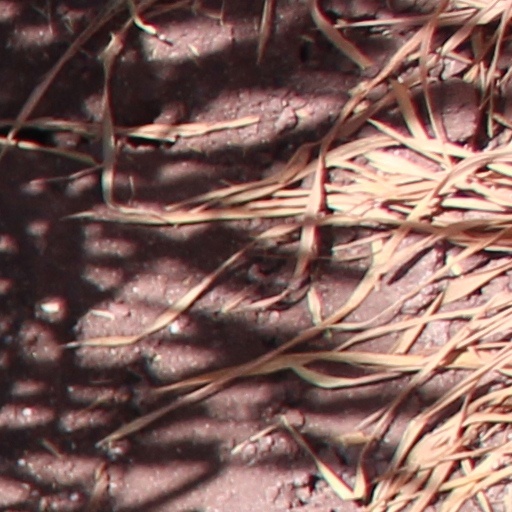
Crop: wheat